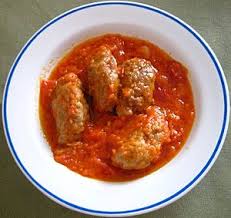
Yemek: izmir_kofte